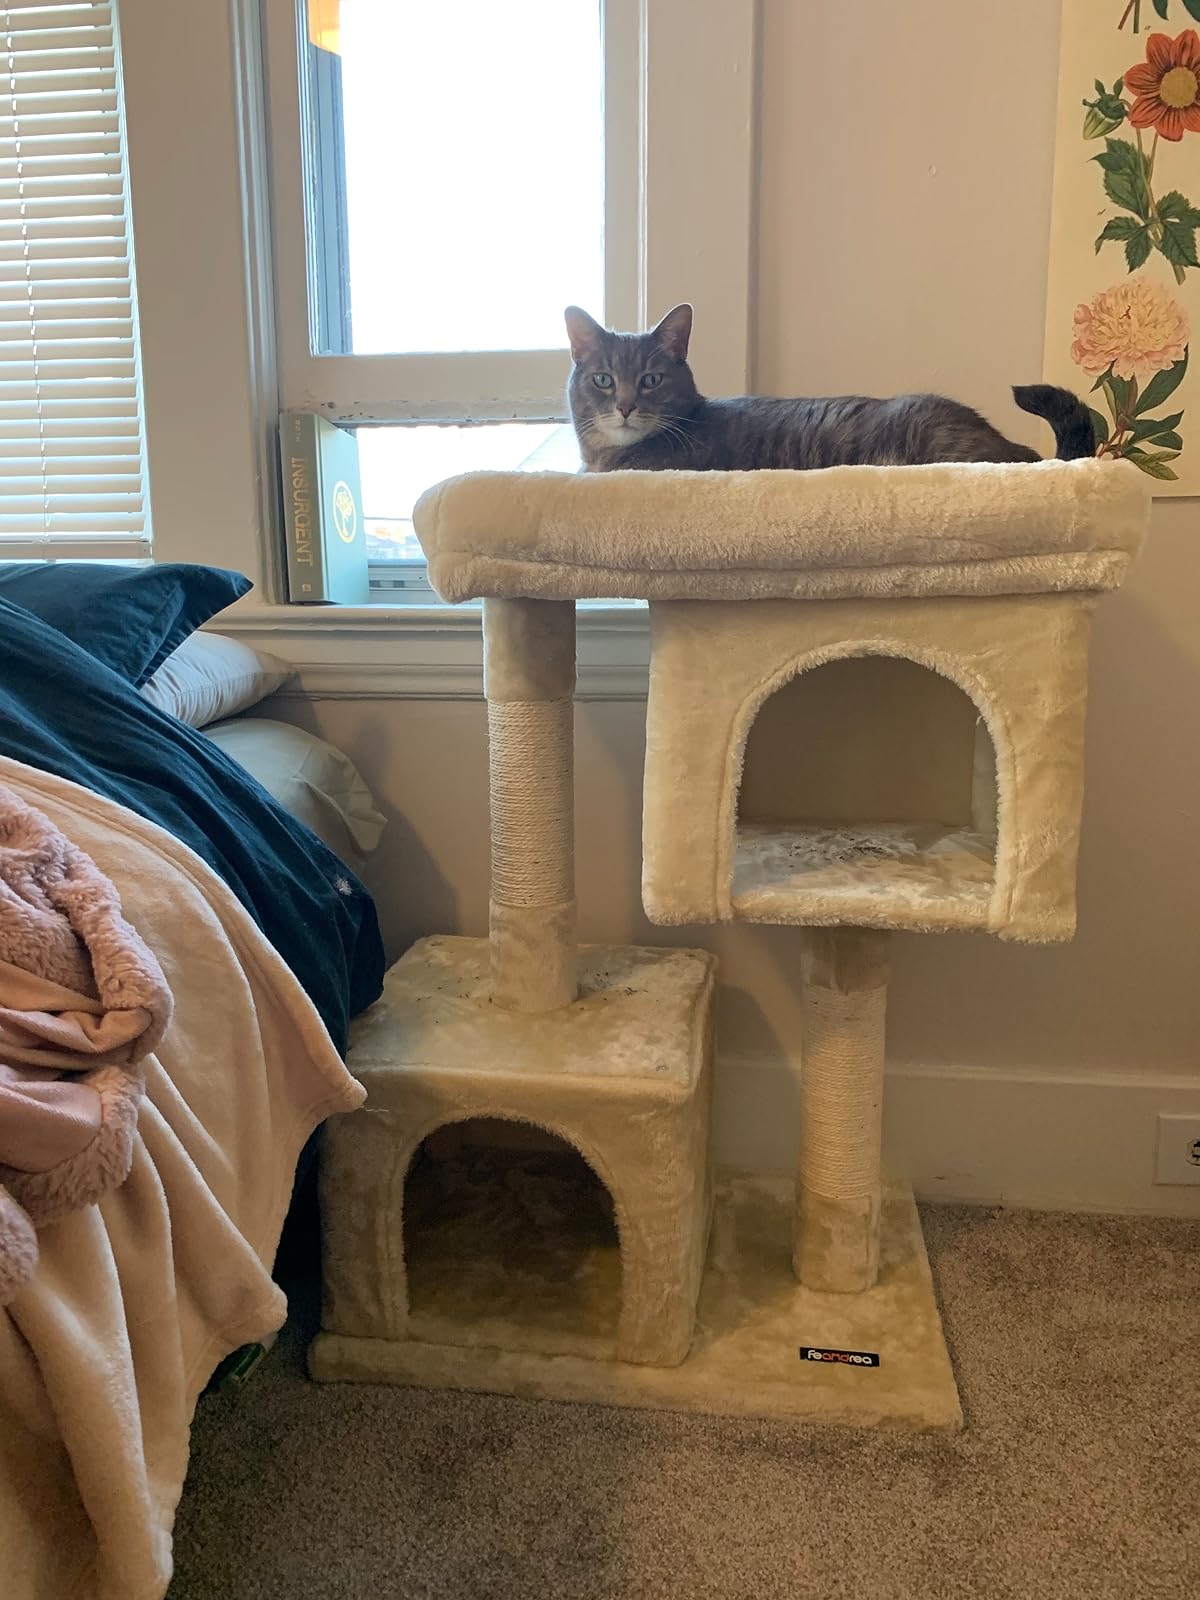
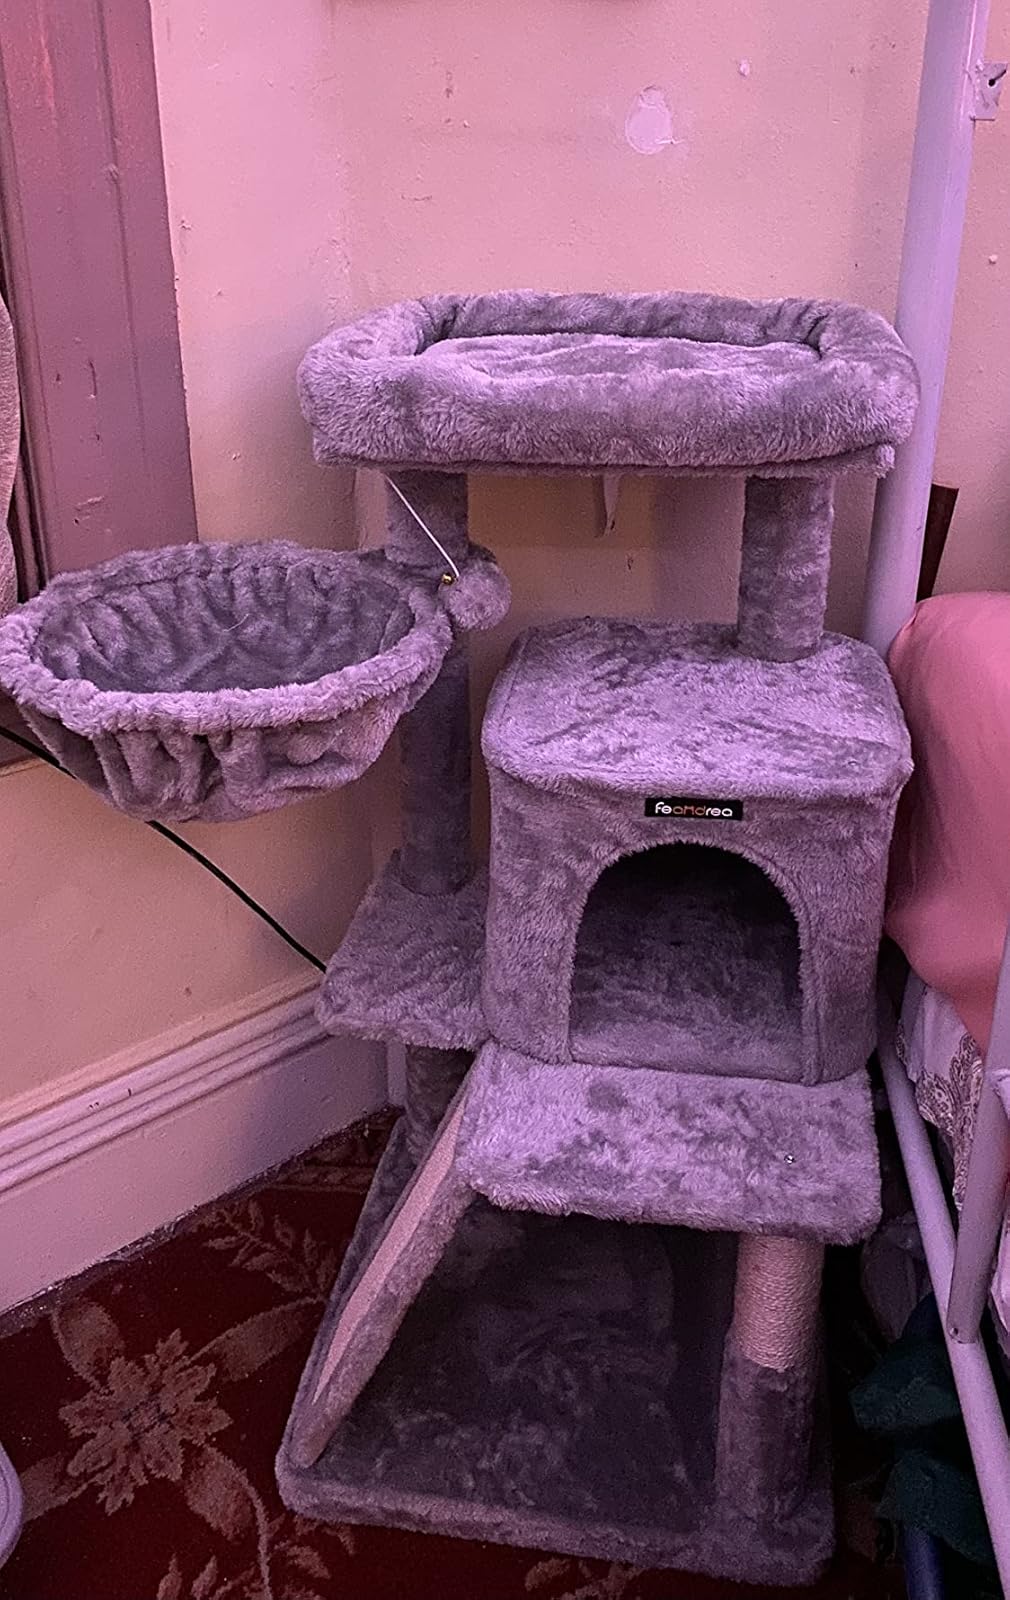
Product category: items_cat tree
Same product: no